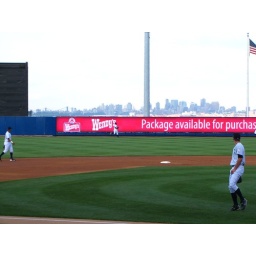
....and they watch the home run sail over the fence